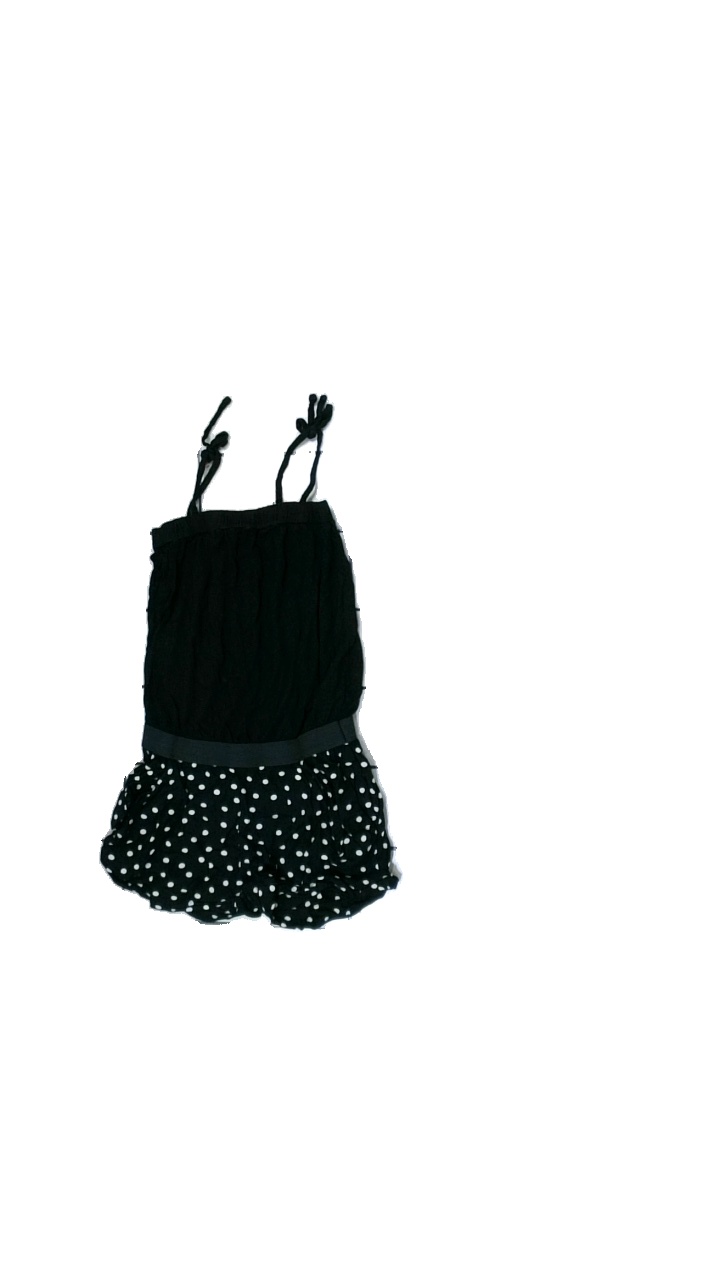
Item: Dress (Children)
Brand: H&m
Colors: Black, White
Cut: None
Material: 100% Viscose
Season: All
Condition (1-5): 3
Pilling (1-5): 3
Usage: Recycle
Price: <50